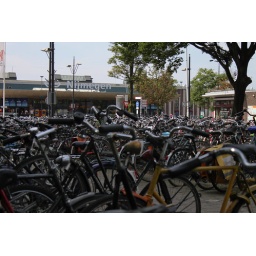
bike parking in front of the train station